Lützelflüh

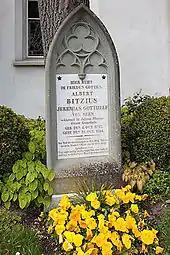
Albert Bitzius or Jeremias Gotthelf's grave in Lützelflüh

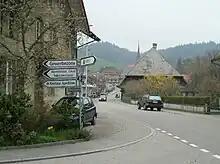
Goldbach village in Lützelflüh

The area around Lützelflüh was probably inhabited during the Roman era. However, only a single hoard of coins has been discovered, near the ruins of Brandis Castle. By the High Middle Ages Lützelflüh and the surrounding area were home to several earthen strongholds, a weir in the river valley and Brandis Castle, built around 1230. The Freiherr von Lützelflüh helped found Trub Abbey in 1125-1130, but nothing is known about the family's origin or the extent of their lands. The town of Lützelflüh developed out of this barons' seat. In 1230 the Freiherr of Brandis took the place of those of Lützelflüh and built themselves a castle between Lützelflüh and Rüegsau.